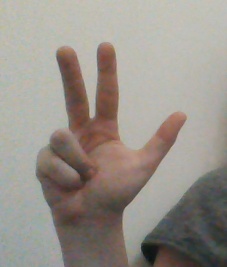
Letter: al